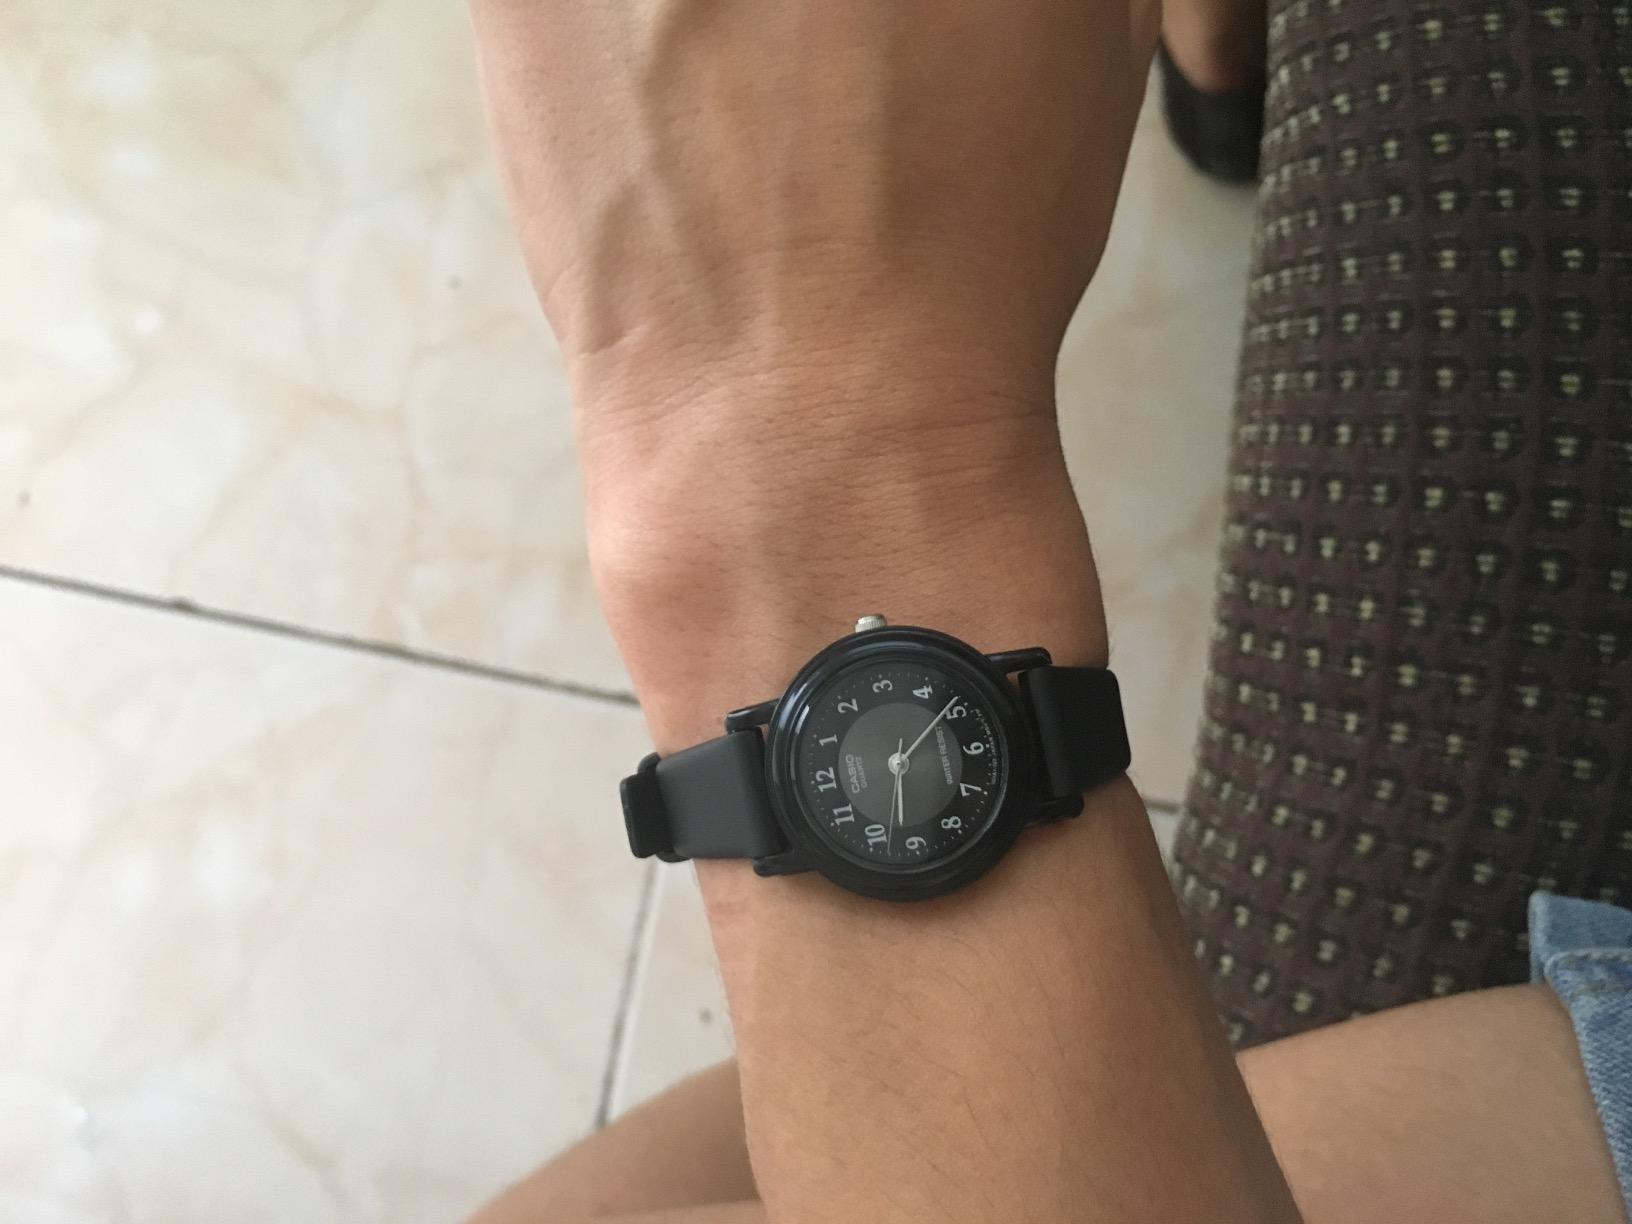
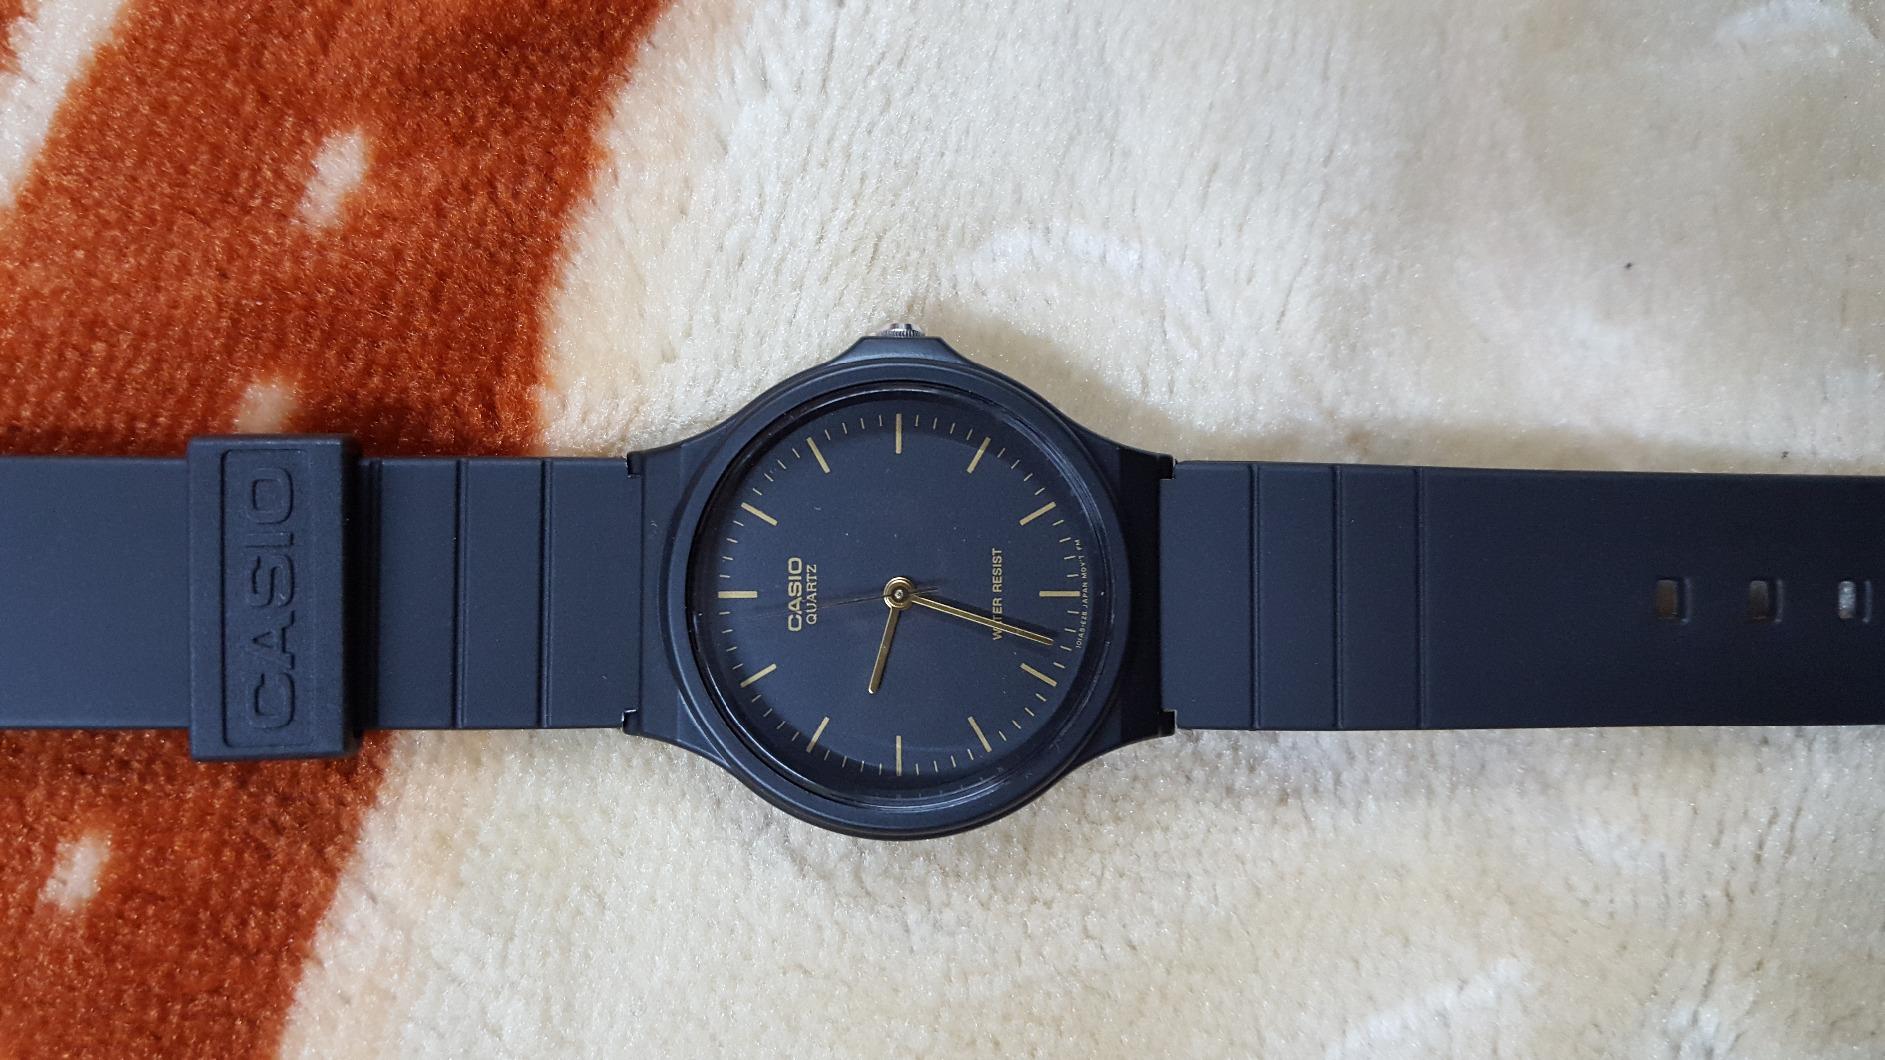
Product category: accessories_watch
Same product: no